Wetland

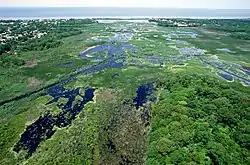
The wetlands of Cape May, New Jersey, in the United States comprise an extensive hydrological network that makes them an ornithologically important location to study the many birds which use the preserve as a place to nest.

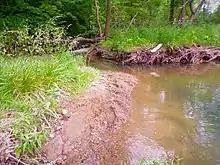
Humid wetland in Pennsylvania before a rain

The most important factor producing wetlands is hydrology, or flooding. The duration of flooding or prolonged soil saturation by groundwater determines whether the resulting wetland has aquatic, marsh or swamp vegetation. Other important factors include soil fertility, natural disturbance, competition, herbivory, burial, and salinity. When peat from dead plants accumulates, bogs and fens develop.